Andreas Prinz von Sachsen-Coburg und Gotha

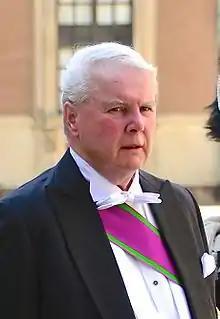
At the wedding of Princess Madeleine of Sweden, 8 June 2013

Andreas Michael Friedrich Hans Armin Siegfried Hubertus Prinz von Sachsen-Coburg und Gotha Herzog von Sachsen (21 March 1943 – 3 April 2025) was a German landowner who was the head of the former ducal House of Saxe-Coburg and Gotha from 1998 until his death in 2025.